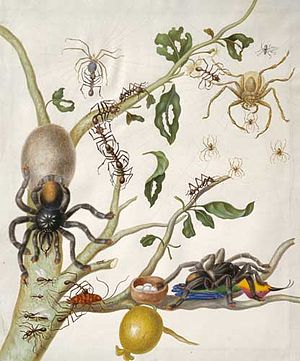
Maria Sibylla Merian / Galleri
Maria Sibylla Merian var tysk-hollandsk botaniker, entomolog og billedkunstner med speciale i afbildning af insekter og blomsterkompositioner Hun hører til den yngre frankfurter-linje af Merian-familien fra Basel og voksede op i Frankfurt am Main.